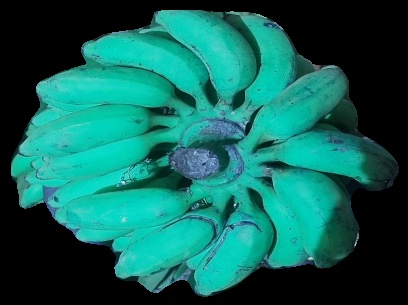
Variety: elakki-bale
Grade: grade3